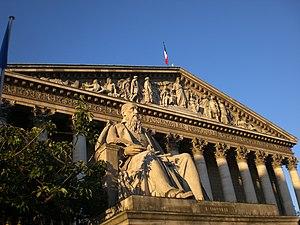
Statue de Michel de l'Hospital, Façade nord du Palais Bourbon, 1803-07, Paris, France Italiano: Parigi, Facciata del Palais Bourbon, 1803-07
Le palais Bourbon est le nom communément donné au bâtiment qui abrite l'Assemblée nationale française, situé sur le quai d'Orsay, dans le 7ᵉ arrondissement de Paris, dans l’enfilade du pont de la Concorde et de la place de la Concorde. Il est gardé par le 2ᵉ régiment d'infanterie de la Garde républicaine.
Michel de L'Hospital, parfois orthographié de L'Hôpital, né selon les sources entre 1503 et 1507, au château de la Roche à Chaptuzat, près d'Aigueperse, en Auvergne, et mort le 13 mars 1573 au château de Belesbat à Boutigny-sur-Essonne, est conseiller au parlement de Paris, ambassadeur au concile de Trente, maître des requêtes, surintendant des finances, chancelier de France et poète latin. Son nom reste associé aux tentatives royales de pacification civile durant les guerres de religion.